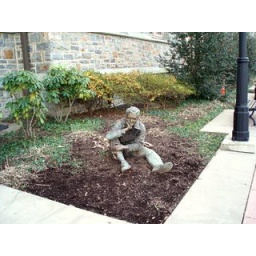
Another statue on campus - Look at all the green plants in December!